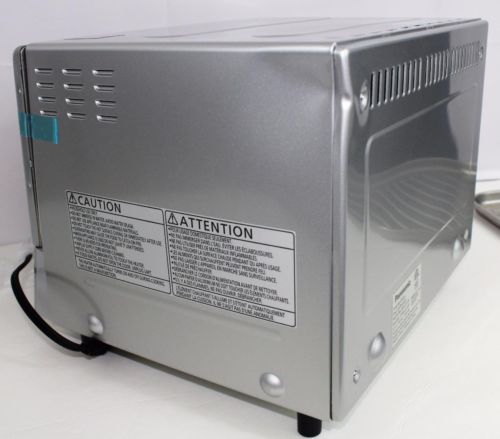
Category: toaster